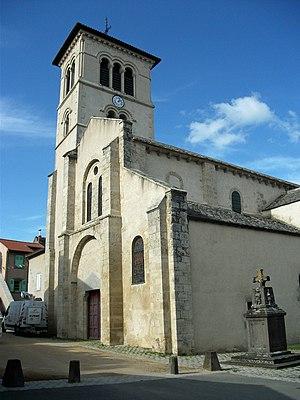
Clocher et façade de l'église Saint-Martin d'Artonne, Puy-de-Dôme, Auvergne-Rhône-Alpes, France [10873]
Cet article recense les monuments historiques français classés en 1886.
L'église Saint-Martin est une collégiale romane située à Artonne, dans le département du Puy-de-Dôme, en France et classée au titre des monuments historiques en 1886.
Artonne est une commune française située dans le département du Puy-de-Dôme, en région Auvergne-Rhône-Alpes. Elle fait partie de l'aire urbaine de Clermont-Ferrand.